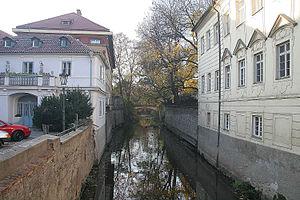
Čertovka, aussi appelé la Petite Venise de Prague en anglais, est un petit canal situé dans le centre de Prague, en République Tchèque. Il est situé dans le quartier historique de Malá Strana. Le canal Čertovka prend l'eau de la rivière Vltava et après 740 m, il se jette à nouveau dans la Vltava. On y trouve encore deux moulins à eau médiévaux. Le canal a été construit probablement au XIIᵉ siècle par l'Ordre des Chevaliers de Malte, qui y a ajouté une portion de terre sur la droite, créant ainsi l'Île Kampa.